Bill Gunter

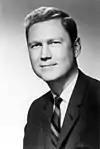
Gunter in 1969

William Dawson Gunter Jr. (July 16, 1934 – April 8, 2024) was an American politician from the state of Florida. From 1973 to 1975, he served one term in the U.S. House of Representatives. He then served 12 years in statewide elected office as Treasurer, Insurance Commissioner, and Fire Marshal of Florida.